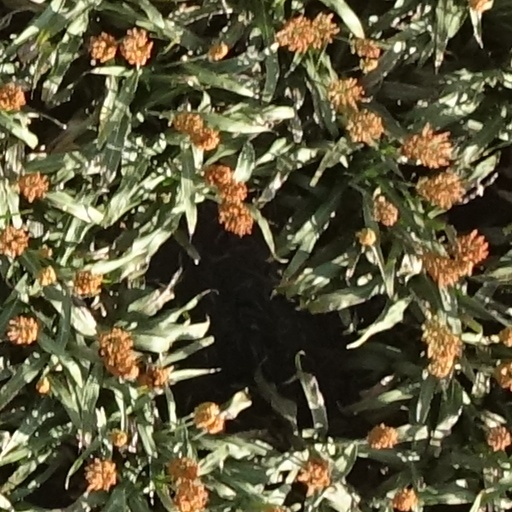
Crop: sorghum